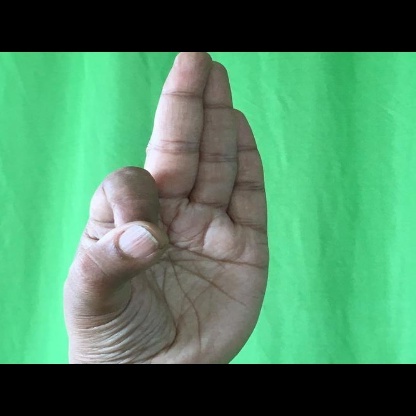
Mudra: Aralam